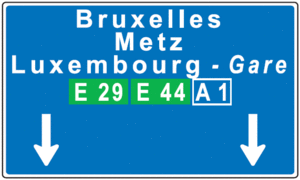
Diagramme de la signalisation routière luxembourgeoise